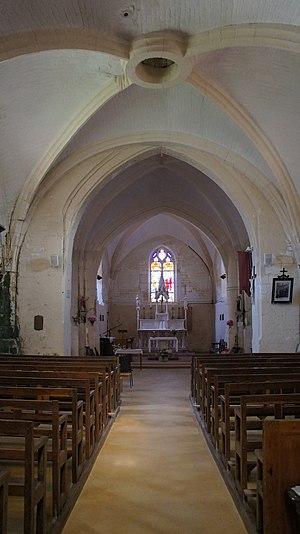
Nef de l'église Saint Julien de Brioude
Dierrey-Saint-Julien est une commune française, située dans le département de l'Aube en région Grand Est.